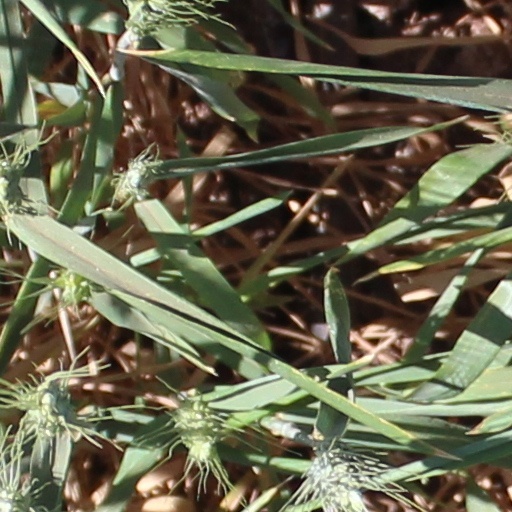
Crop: wheat